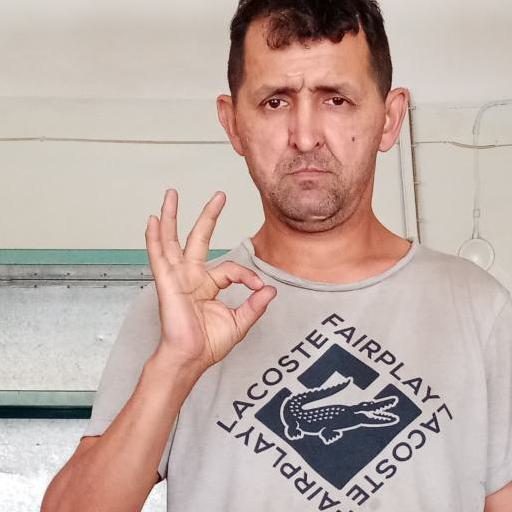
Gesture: ok